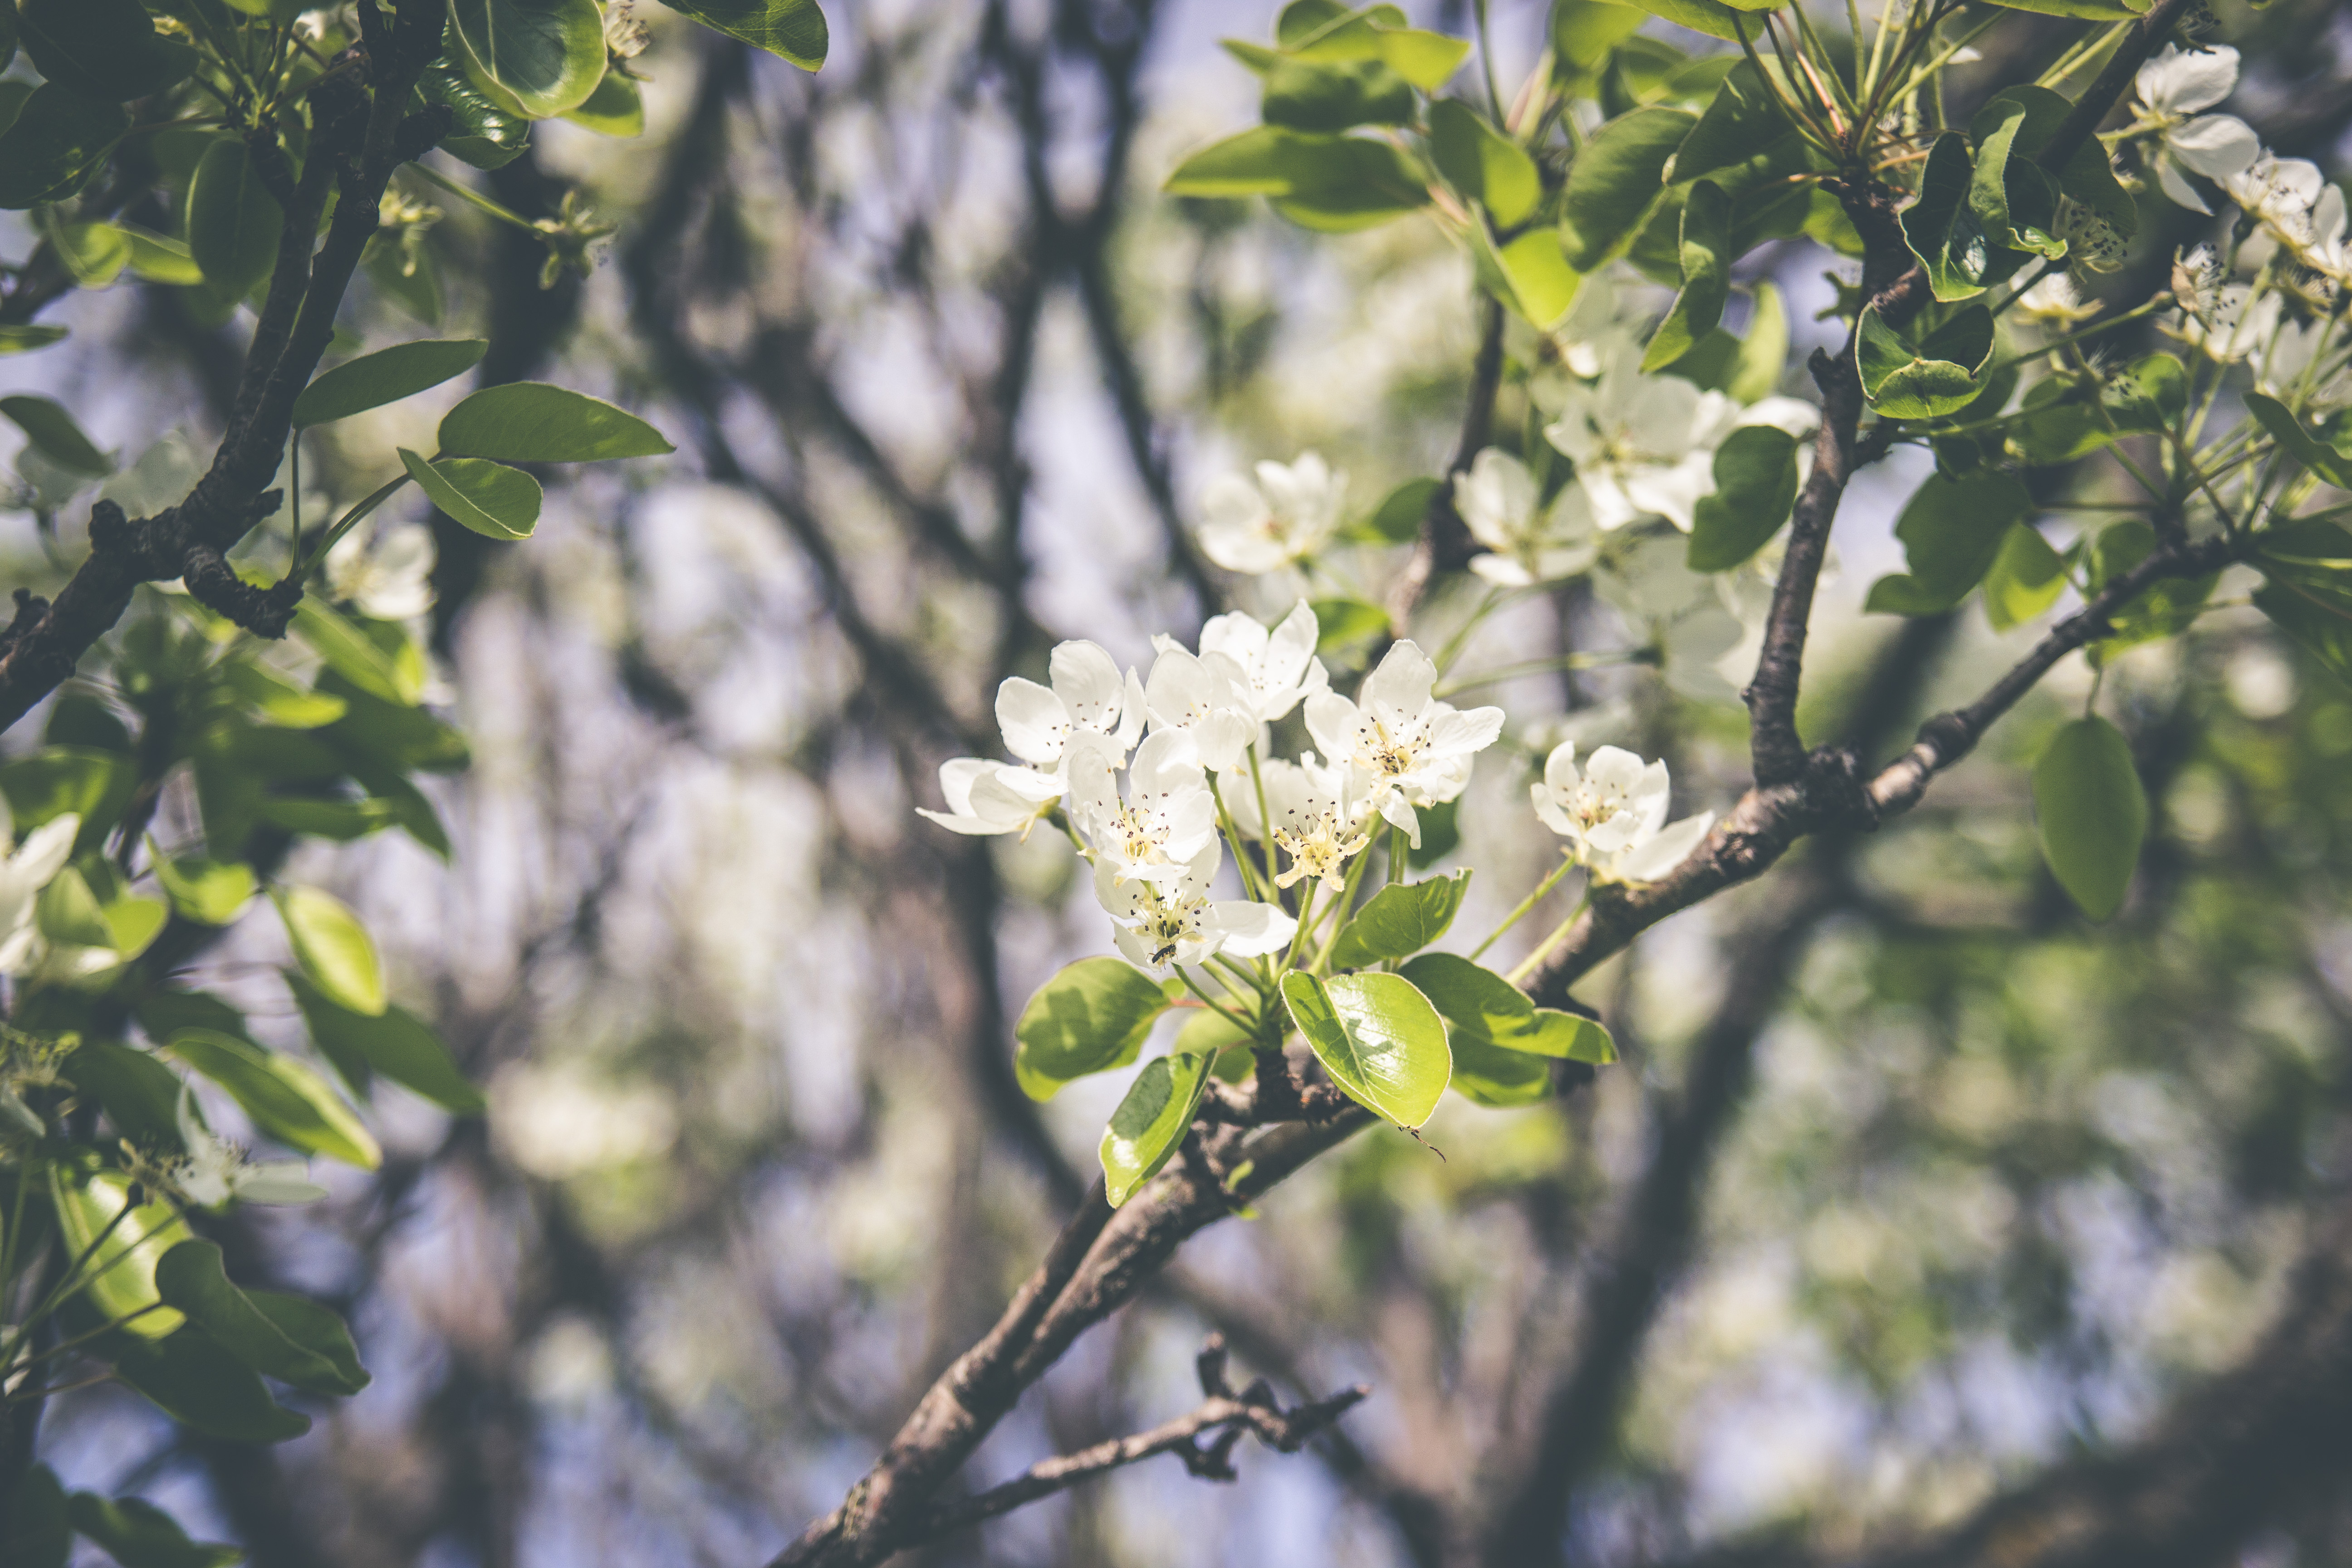
nature, tree, flora, branch, plant, flower, green, blossom, botany, land plant, produce, woody plant, leaf, spring, flowering plant, food, shrub, sunlight, fruit, evergreen